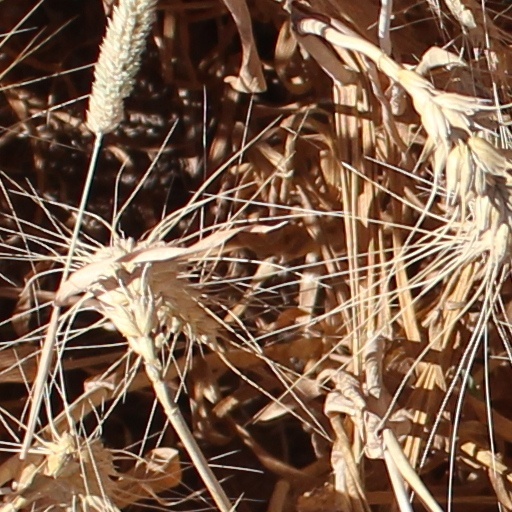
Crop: wheat